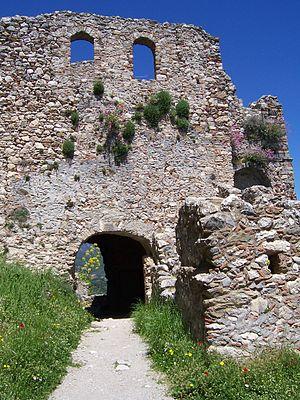
La cité de Mistra ou Mystrás est une ancienne cité de Morée fondée par les Francs au XIIIᵉ siècle, près de l'antique Sparte. Elle est aujourd'hui en ruines.